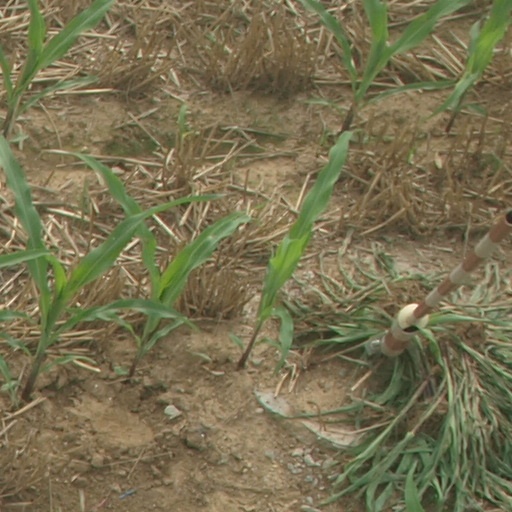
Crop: maize; corn